Magnus Eriksson

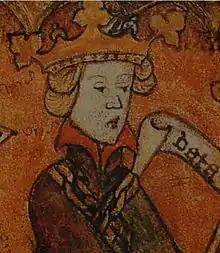
Magnus on the title page of his Swedish national lawcode (issue 1430)

Magnus Eriksson (April or May 1316 – 1 December 1374) was King of Sweden from 1319 to 1364, King of Norway as Magnus VII from 1319 to 1355, and ruler of Scania from 1332 to 1360. By adversaries he has been called "Magnus Smek".